Santa Rosa de la Eminencia castle

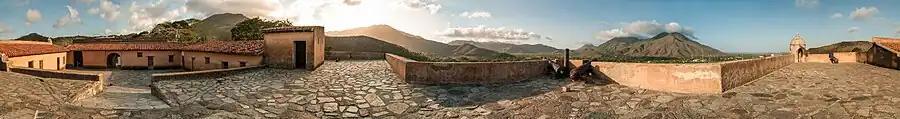
Panoramic 360°

Between 1818 and 1821, the structure was repaired and used as an artillery quarter during the War of Independence. It was later used as a magazine for the storage of gunpowder and ammunition in 1830; two years later, it functioned as barraks and armory. By 1899, the facility serviced as headquarters, and after receiving further repairs under instructions from the president Cipriano Castro in 1901, it served as quarters for the National Army. The sickness and eventual death of president Juan Vicente Gómez in 1935 led to the abandonment of the castle by the troops. Later in 1955, and due to a local initiative, the castle achieved the status of War Museum. It was declared as a National Monument in 1965 by president Raúl Leoni.